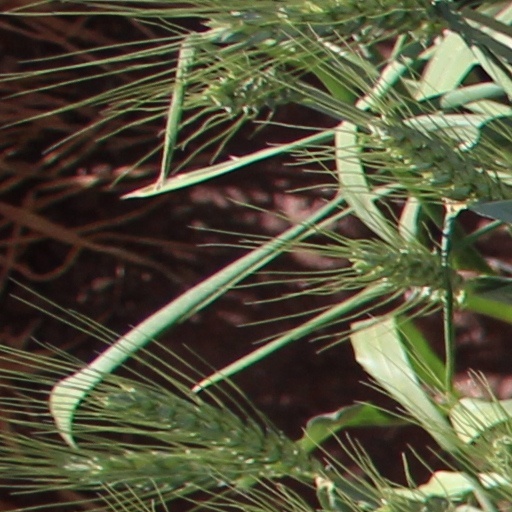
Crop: wheat